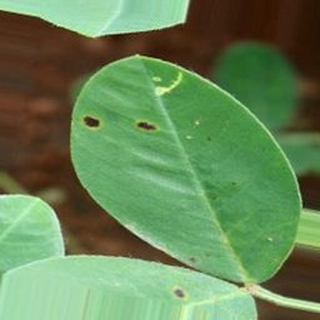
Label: groundnut_early_leaf_spot